Scrabble letter distributions

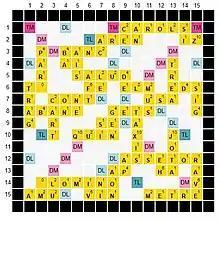
Completed Occitan Scrabble Board

The letters "Ѡ", "Ѯ", "Ѱ", "Ѳ" and "Ѵ" are only used as numerals and in Greek loanwords and optional when it comes to playing. "Ѡ" is only used in one native Slavic word - "ѡтъ" (from). "У"'s high value is due to it only appearing after "О" and forming the digraph "Ѹ", which has no tile and must be formed with two. "Ꙃ" and "Ꙁ" can also be represented by the more modern "Ѕ" and "З" respectively. "Я" is absent due to it being a shorthand form of "Ꙗ". "Ы" is represented with its archaic form "Ꙑ". "Й" is also absent due to being interchangeable with "И" until shortly after the Russian spelling reform of 1917, being a form of "И" and not an actual letter in its own right. "Е" and "Э" are also interchangeable with "Є" and its iotated form.